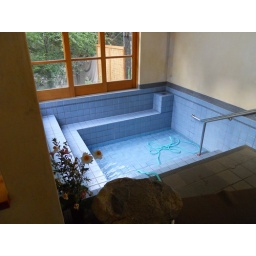
daily cleaning, then refilling of the hotsprings bath in the men's bath house